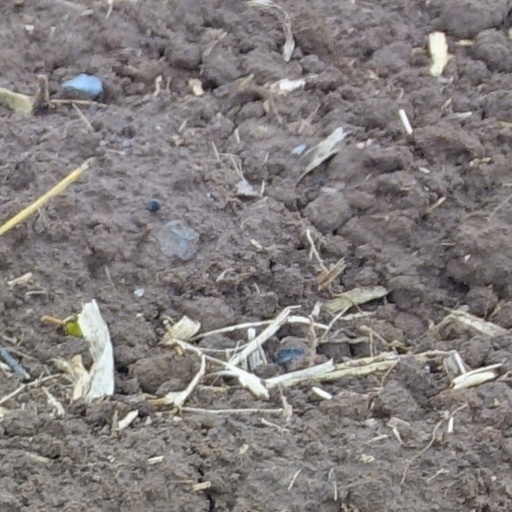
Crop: wheat